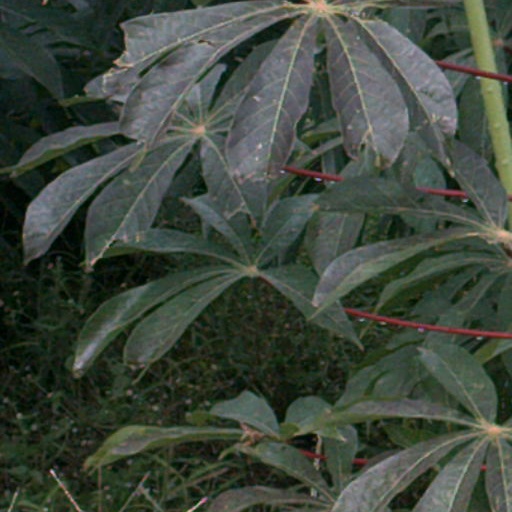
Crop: cassava